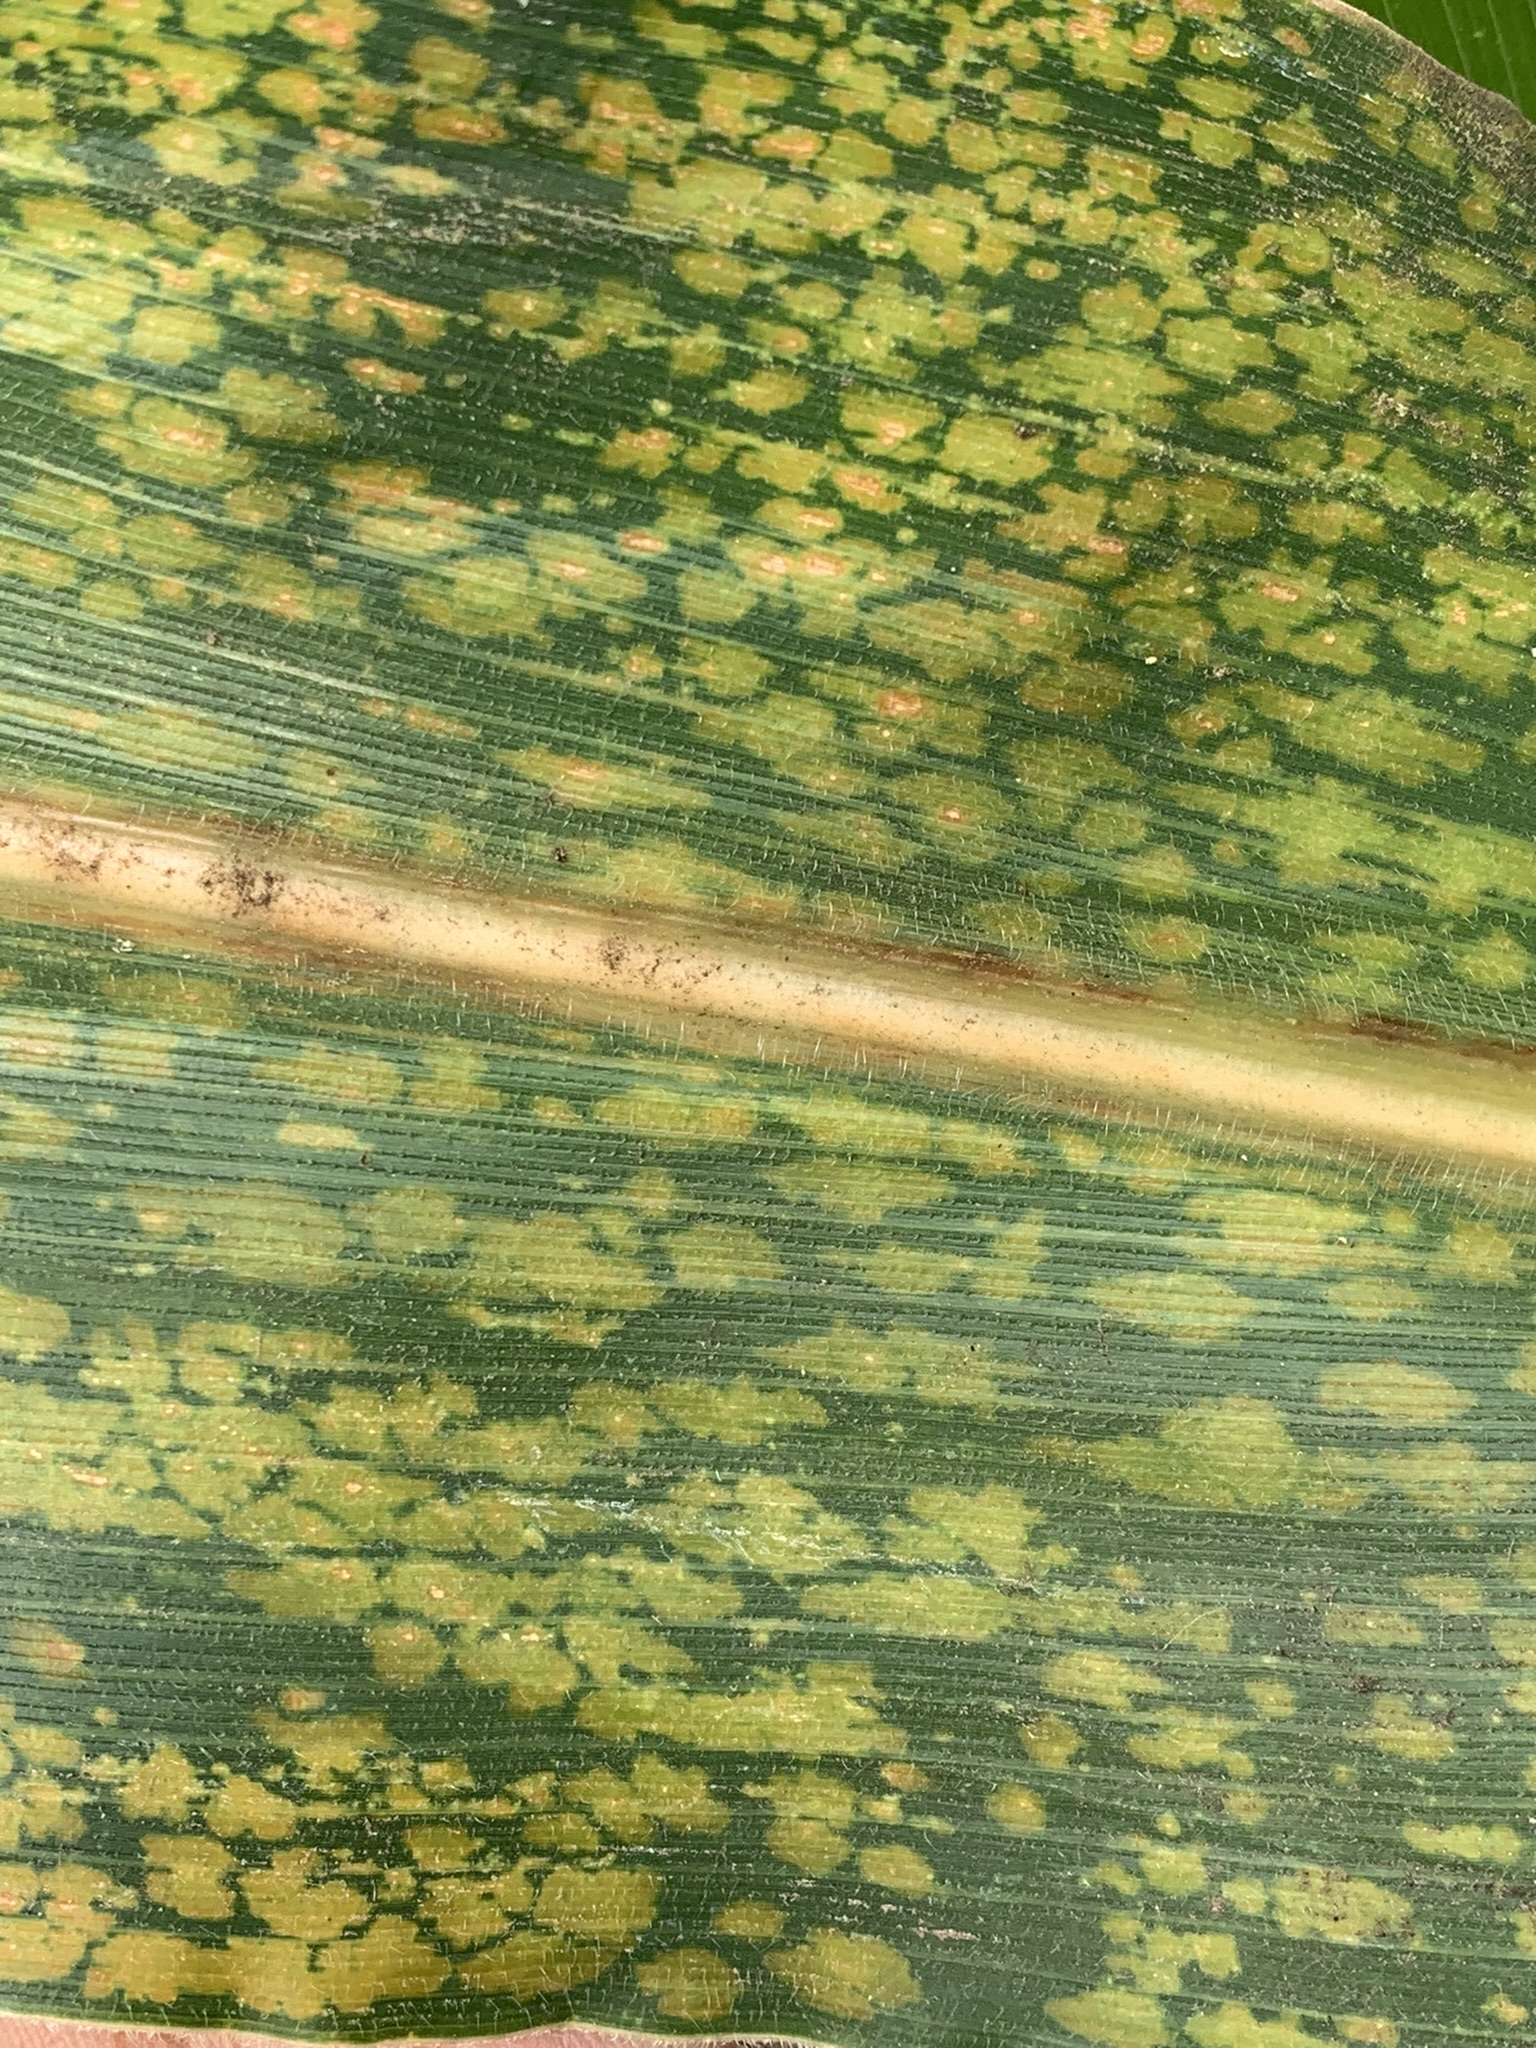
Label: MLN